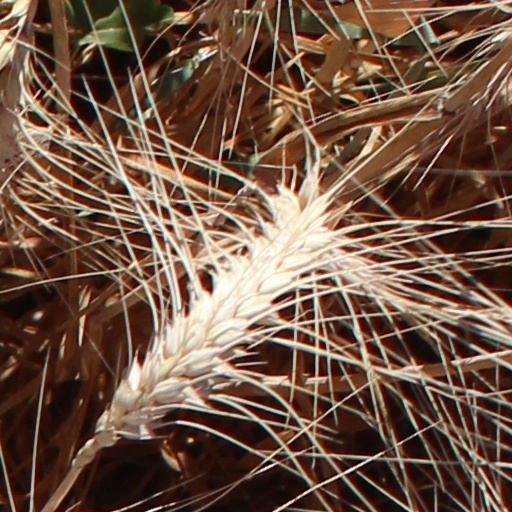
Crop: wheat